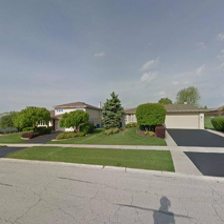
Label: streetView